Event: Nepal Earthquake
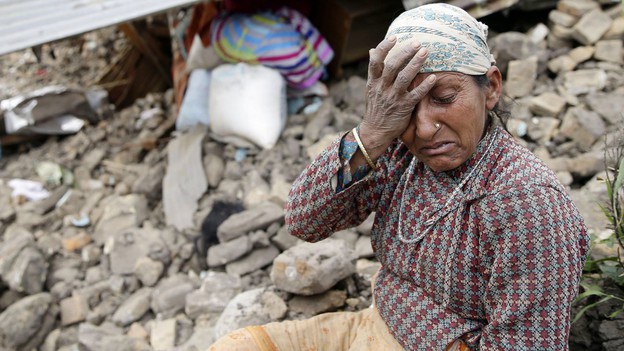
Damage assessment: damage